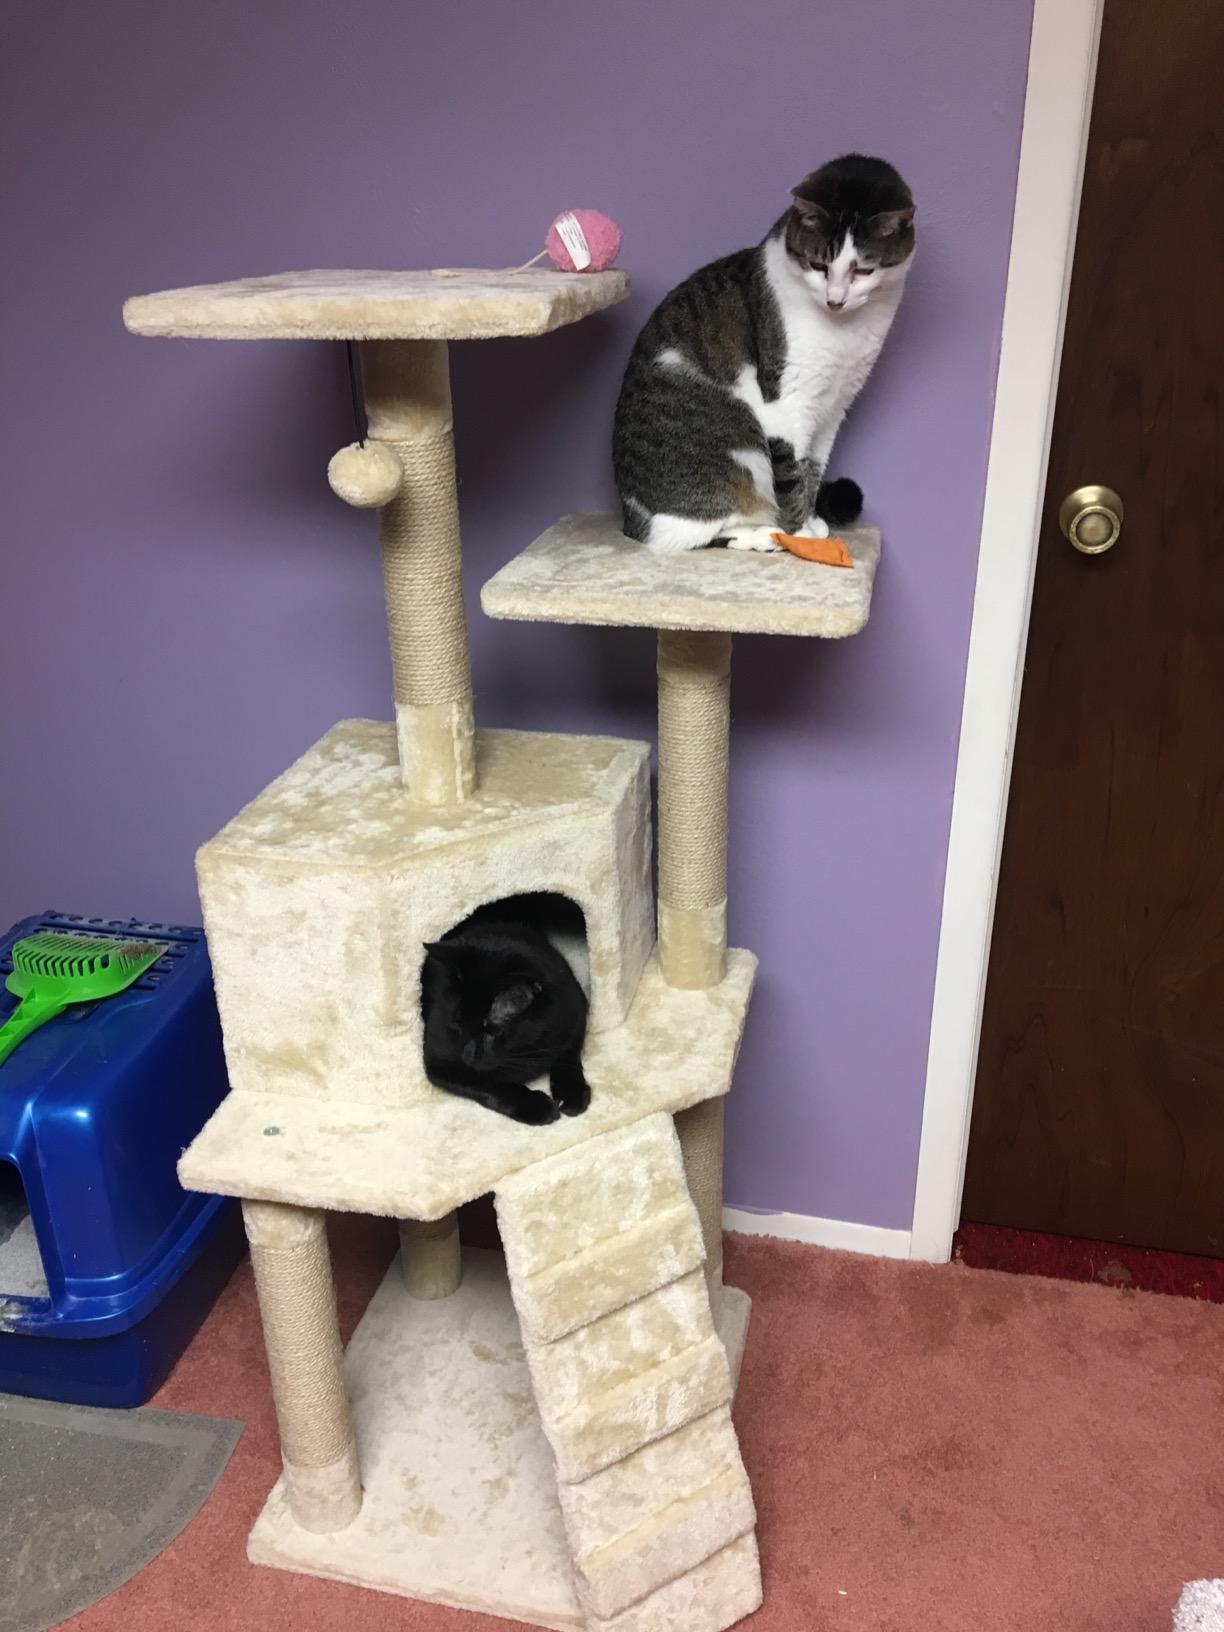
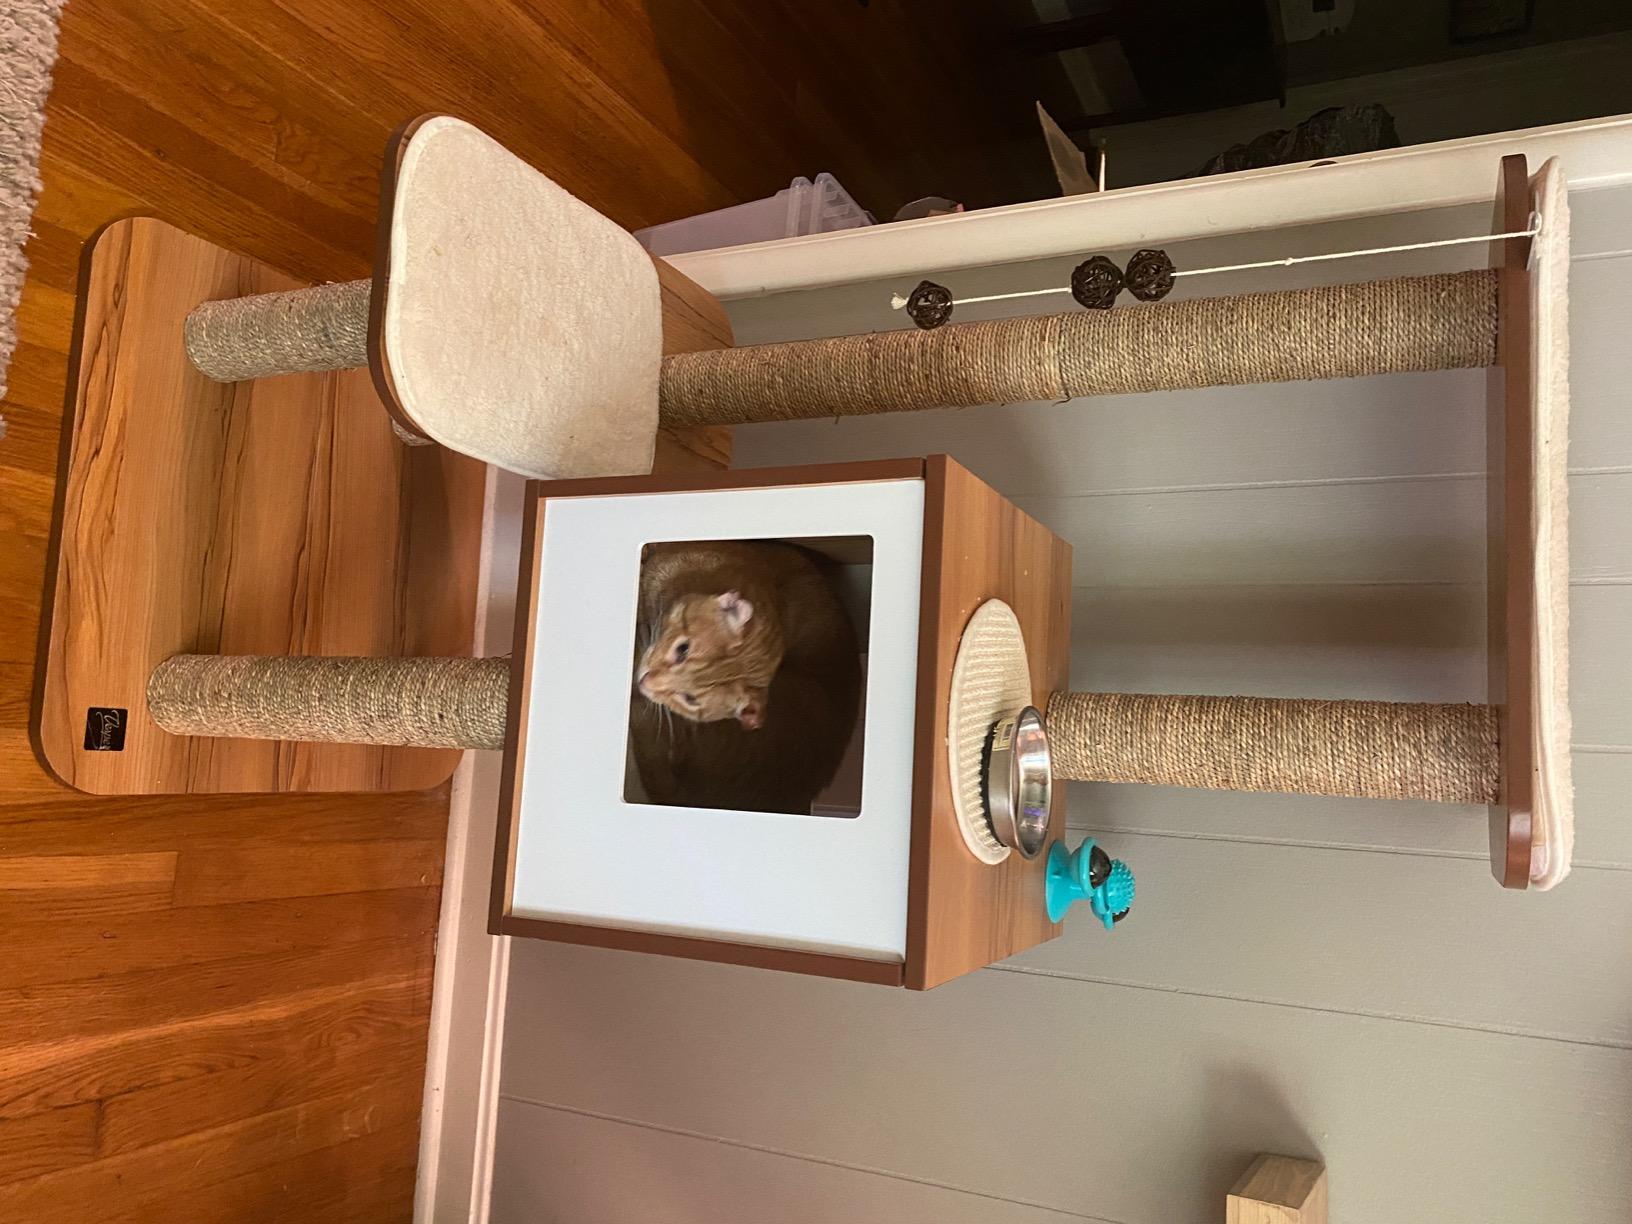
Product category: items_cat tree
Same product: no